Liberalism in Tunisia

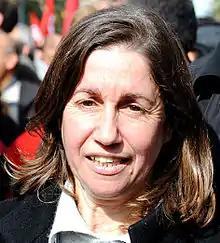
Maya Jribi has been the first woman to lead a political party in Tunisia.

On 9 April 2012, the Republican Party was formed as a merger of the Progressive Democratic Party (PDP), Afek Tounes and the Tunisian Republican Party, several minor parties and independents. The party is centrist and liberal, it's led by Maya Jribi who was previously the secretary-general of the PDP. The party held 11 out of 217 seats and was the largest oppositional party in the National Constituent Assembly of Tunisia. The party withdrew from the Union for Tunisia coalition, though it is still part of the National Salvation Front.